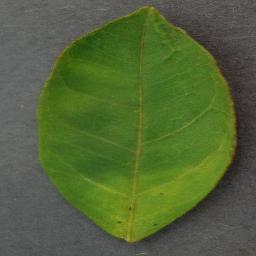
Label: Orange___Haunglongbing_(Citrus_greening)